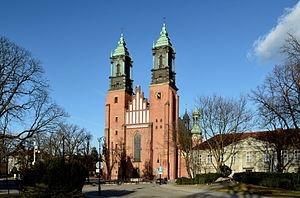
Le diocèse de Poznań en Pologne est fondé à la fin du Xᵉ siècle. Il est élevé au rang d'archidiocèse en 1821, en union personnelle avec l'archidiocèse de Gniezno. Les deux archidiocèses sont séparés en 1946. Son siège est la basilique-archicathédrale Saint-Pierre-et-Paul de Poznań.
La basilique-archicathédrale Saint-Pierre-et-Paul de Poznań est une église située à Poznań en Pologne. Dédiée à l'apôtre saint Pierre et à saint Paul de Tarse, elle est le siège de l'archidiocèse métropolitain de Poznań. Incendiée, démolie et reconstruite à plusieurs reprises, elle est actuellement de style néo-gothique.